Tarim Basin

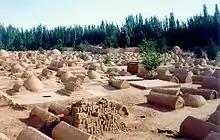
An Islamic cemetery outside the Afaq Khoja Mausoleum in Kashgar

Suggestive evidence of Khotan's early link to India are minted coins from Khotan dated to the 3rd century, bearing dual inscriptions in Chinese and Gandhari Prakrit in the Kharosthi script. Although Prakrit was the administrative language of nearby Shanshan, 3rd-century documents from that kingdom record the title "hinajha" (i.e. "generalissimo") for the king of Khotan, Vij'ida-simha, a distinctively Iranian-based word equivalent to the Sanskrit title "senapati", yet nearly identical to the Khotanese Saka "hīnāysa" attested in contemporary documents. This, along with the fact that the king's recorded regnal periods were given in Khotanese as "kṣuṇa", "implies an established connection between the Iranian inhabitants and the royal power", according to the late Professor of Iranian Studies Ronald E. Emmerick (d. 2001). He contended that Khotanese-Saka-language royal rescripts of Khotan dated to the 10th century "makes it likely that the ruler of Khotan was a speaker of Iranian." Furthermore, he elaborated on the early name of Khotan: